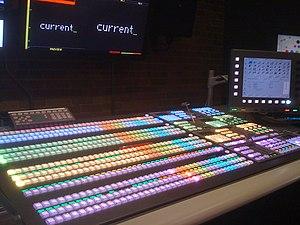
Un mélangeur vidéo est un appareil électronique permettant de commuter entre plusieurs sources vidéo. Ils sont apparus dans les années 1940 avec le début de la télévision.